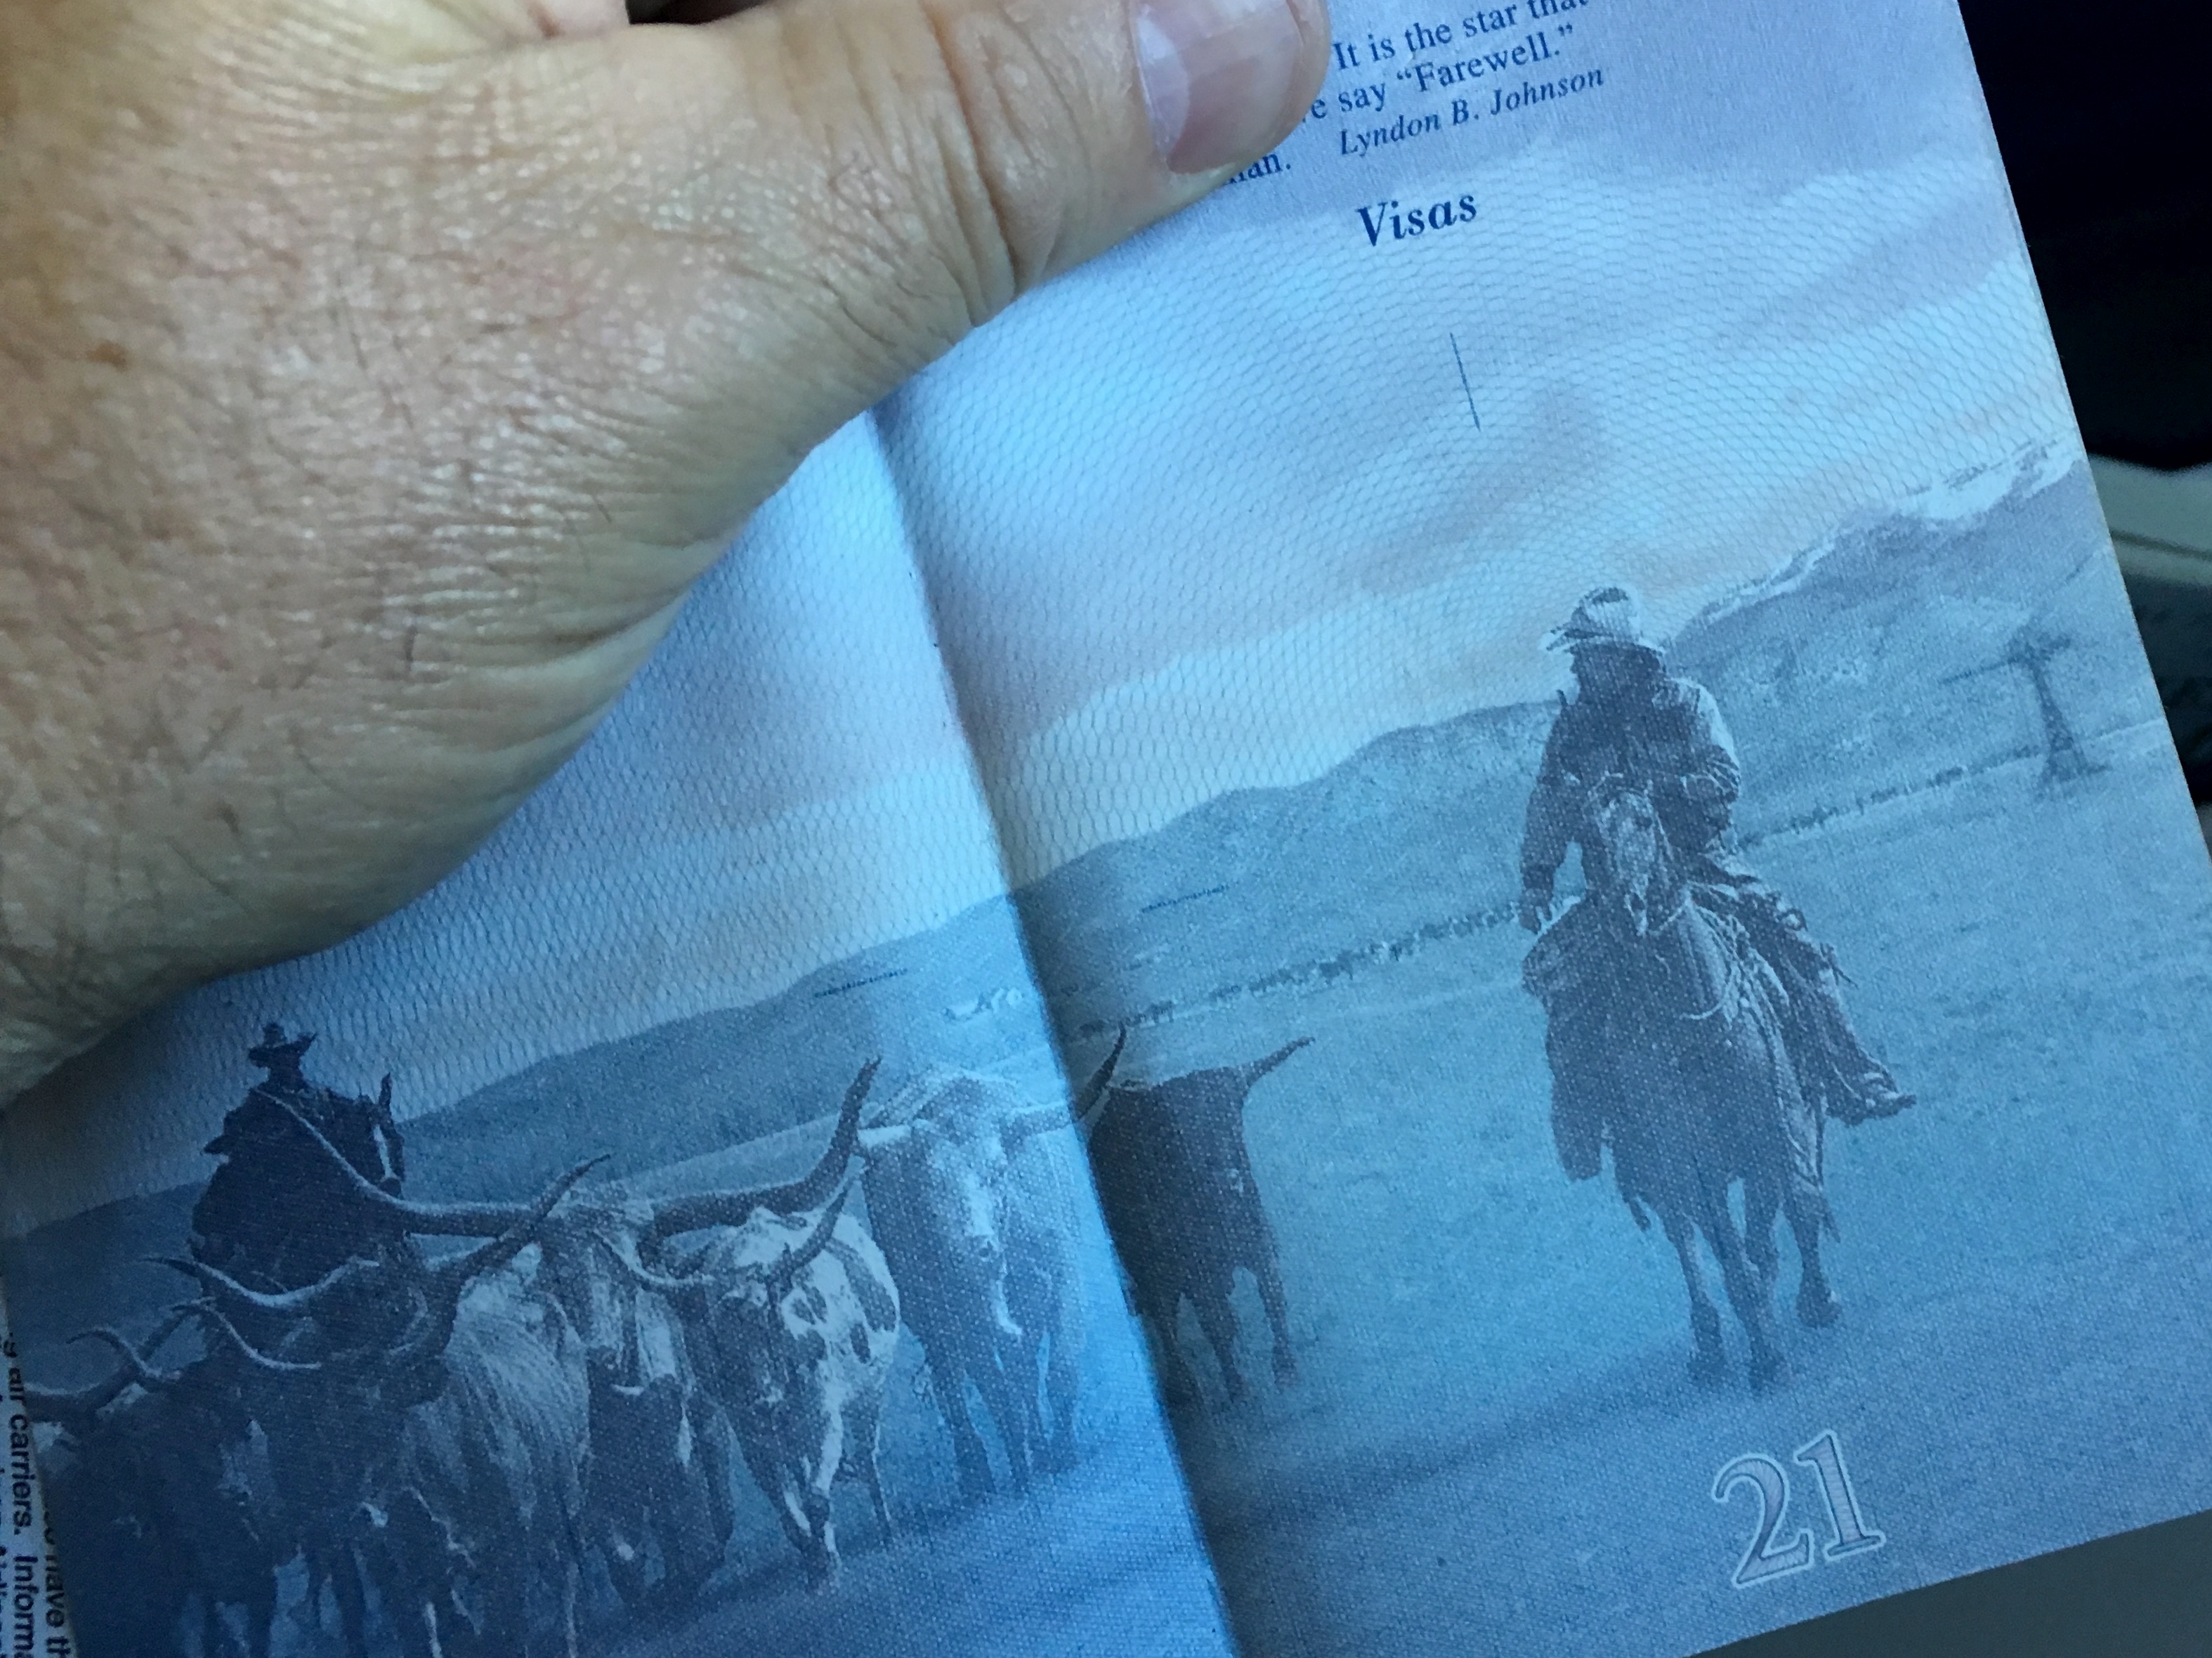
hand, blue